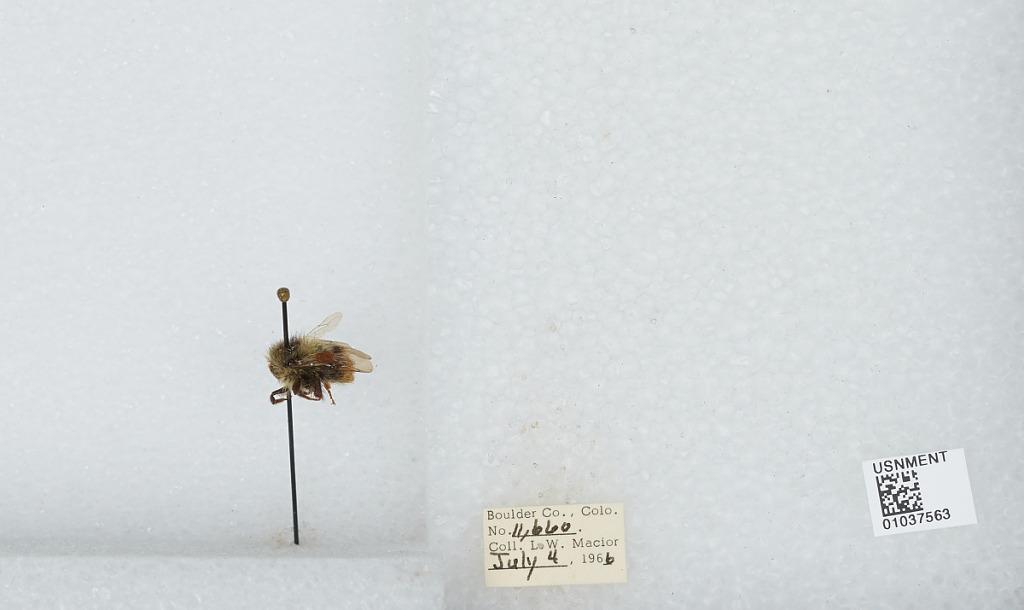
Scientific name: Bombus (Pyrobombus) mixtus Cresson
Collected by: L. Macior
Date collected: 1966-7-4
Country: United States
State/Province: Colorado
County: Boulder
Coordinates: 40.015, -105.27